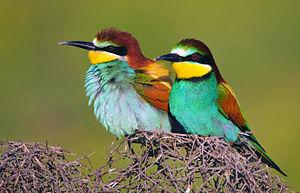
Guêpiers d'Europe (Merops apiaster), photographiés à Diyarbakır, en Turquie, et dans le nord du Kurdistan. Kurdî: Şahlûr ji Bismilê, bakurê Kurdistanê, Tirkiye.